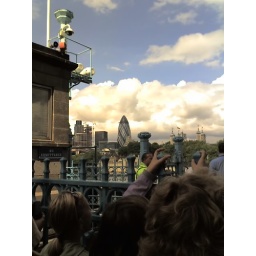
pic from tower bridge - gherkin in the background